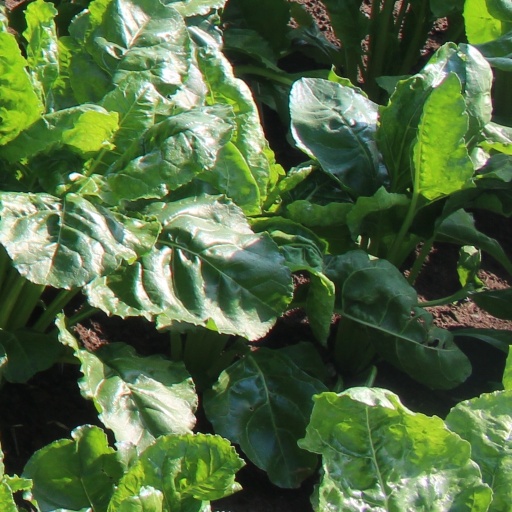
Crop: sugar beet